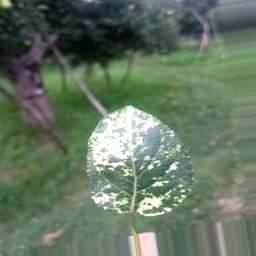
Label: Apple_Mosaic